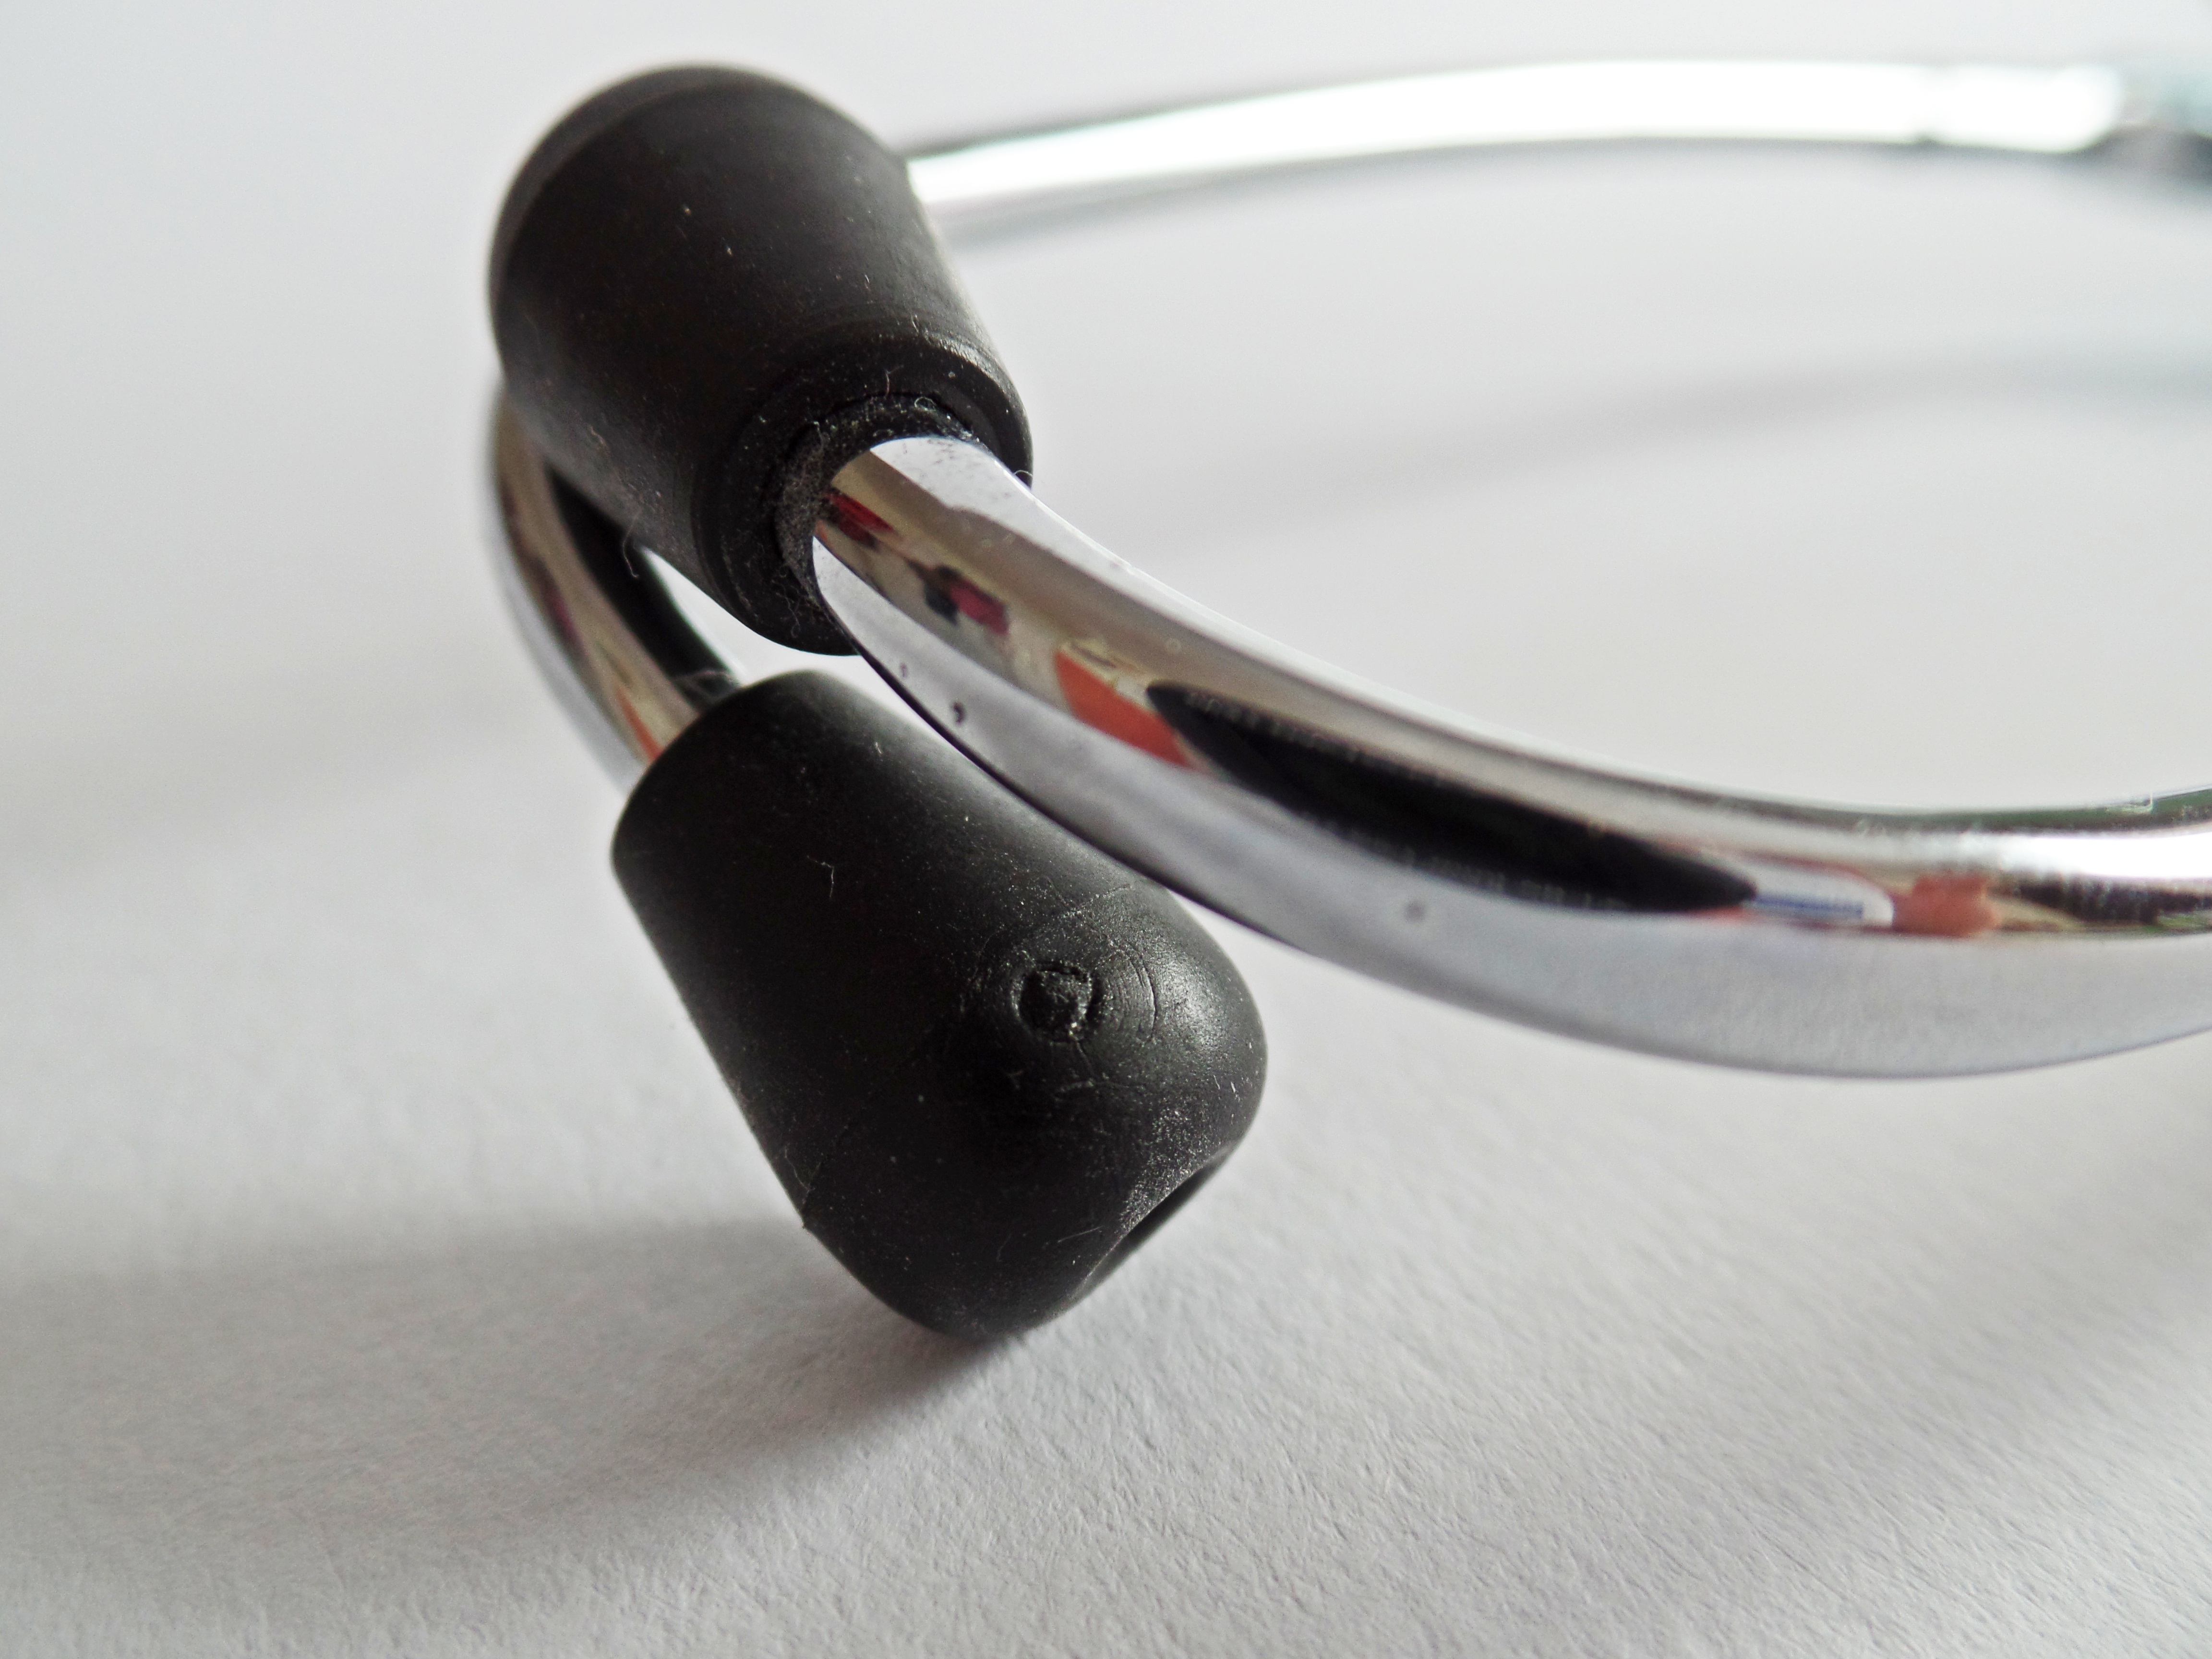
hand, technology, gadget, ear, jewellery, audio, headphones, glasses, hospital, organ, doctor, bless you, medical, to listen, stethoscope, audio equipment, electronic device, fashion accessory